CoRoT

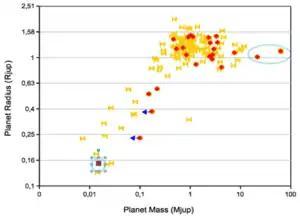
Distribution of CoRoT planets (red circles) in the Radius / Mass diagram. Yellow symbols are the other planets discovered by transit methods

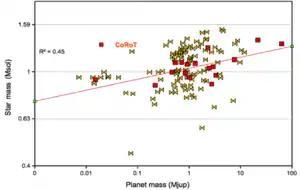
Diagram of the mass of the star as a function of the planetary mass for CoRoT planets (red) and the other planets discovered by the transit method (yellow). The line across CoRoT data indicates a trend: massive planets are found around massive stars.

All CoRoT planets were detected during long runs "i.e." of at least 70 days. The "detection team " found on average between 200 and 300 cases of periodic events for each run, corresponding to 2–3% of the stars monitored. Of these, only 530 in total were selected as candidate planets (223 in the direction of the galactic anti-center and 307 towards the center). Only 30 of them were finally found to be true planets, "i.e." about 6%, other cases being eclipsing binaries ( 46%) or unresolved cases (48%).